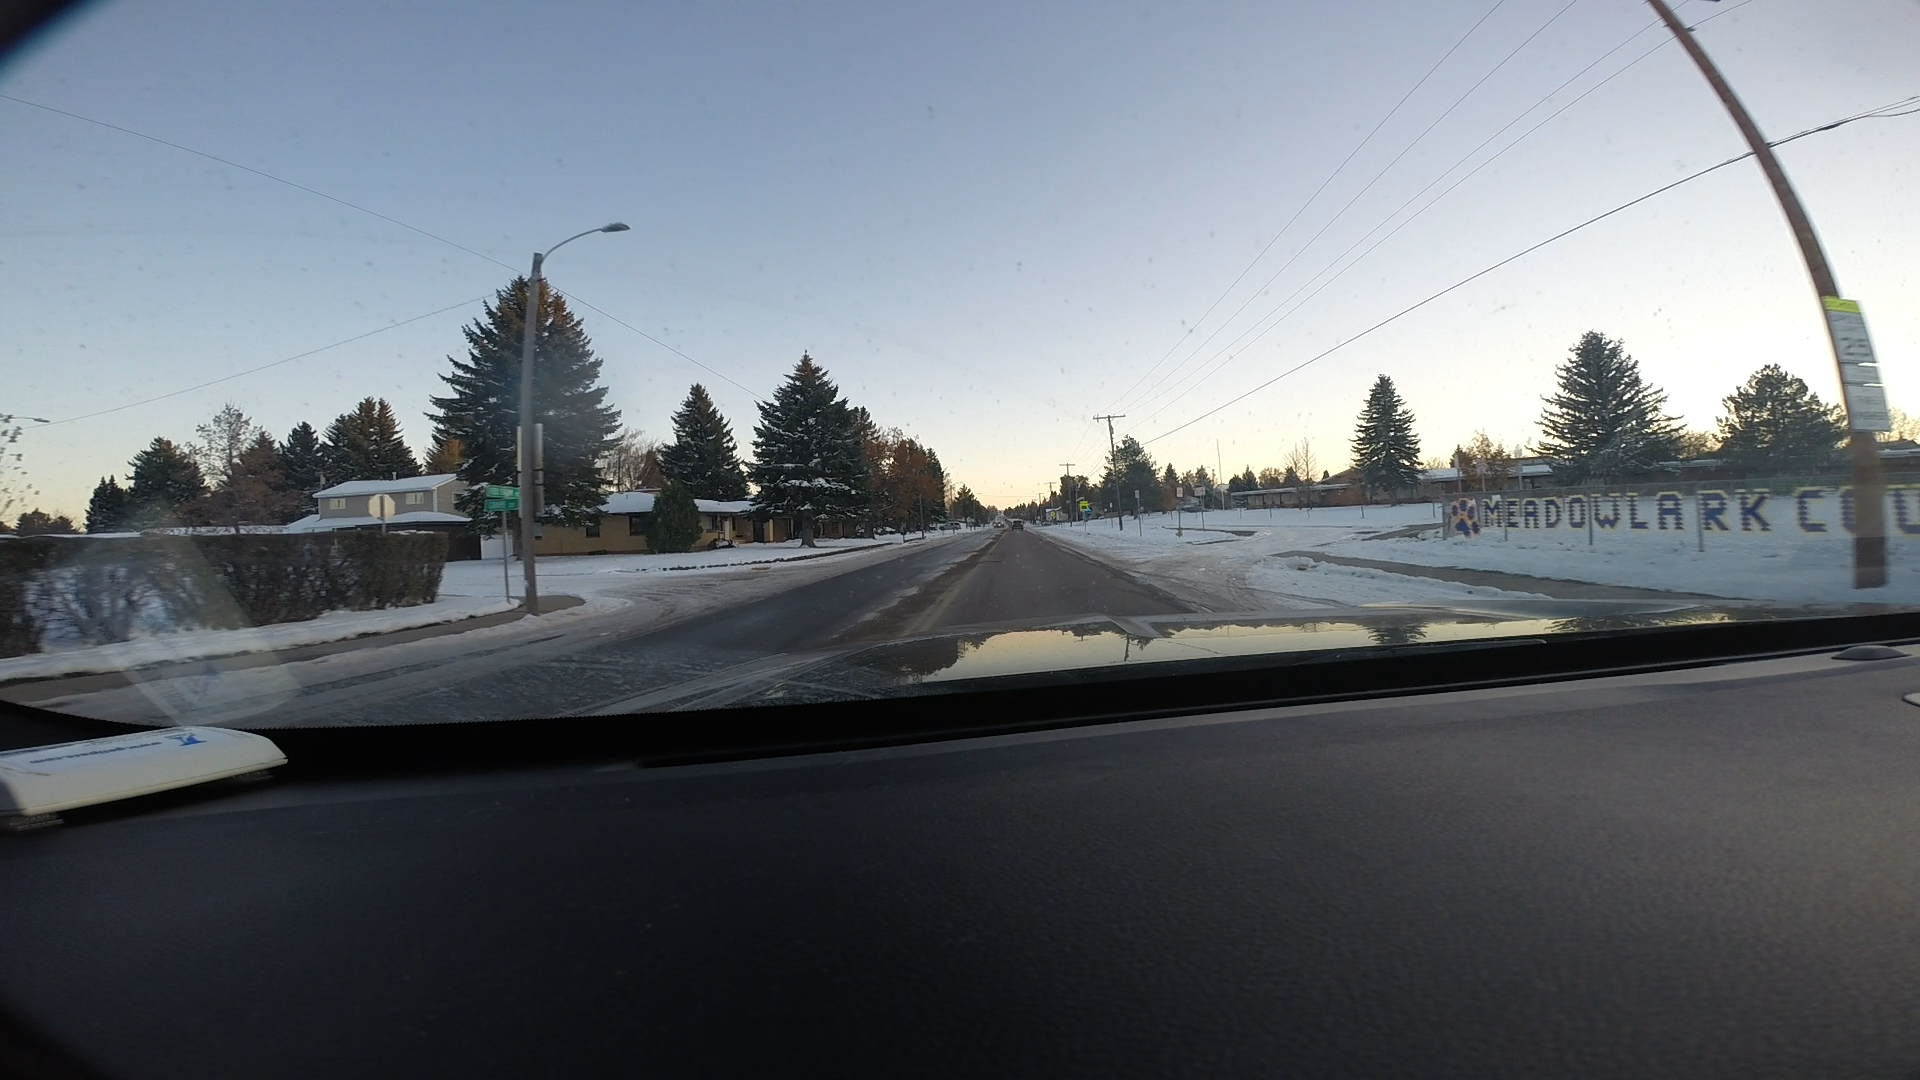
Speed limit sign label: mph25